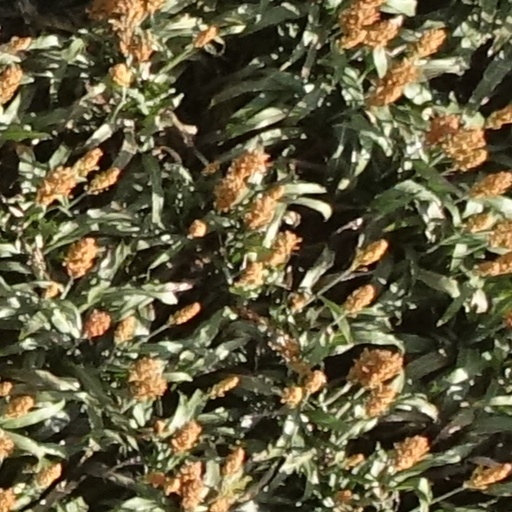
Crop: sorghum